Kylix

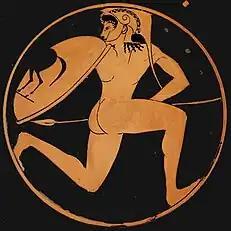
Example of a "tondo"

There are many types of kylix that have been defined by archaeologists, often denoting a regional variance or chronological difference. One of the major features of early cups is if they have an offset lip or not, the lack of an offset lip means that if one were to place the cup on a flat surface the lip would be parallel to the surface the cup is set on rather than angled in some way.